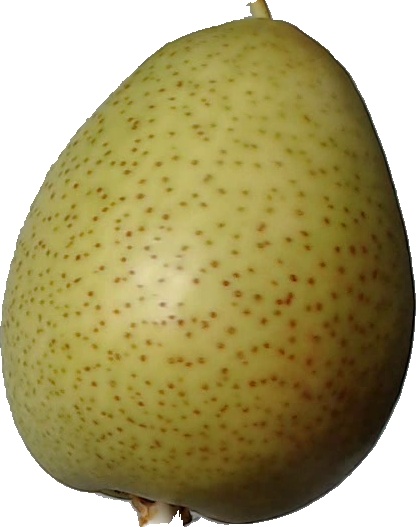
Label: pear_1